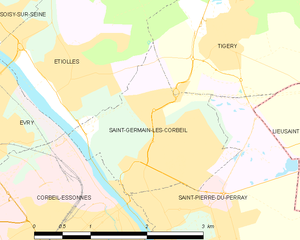
Carte des communes françaises Saint-Germain-lès-Corbeil